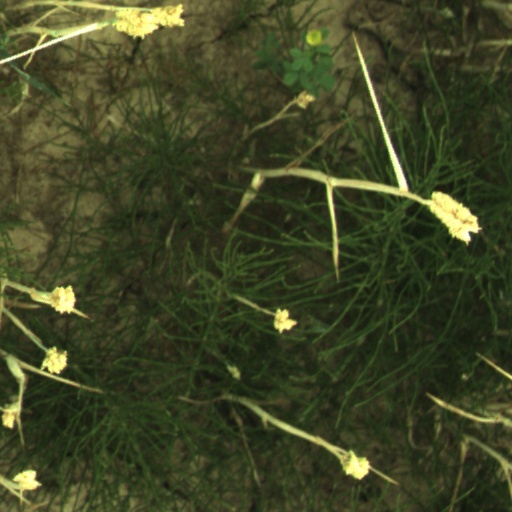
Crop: wheat